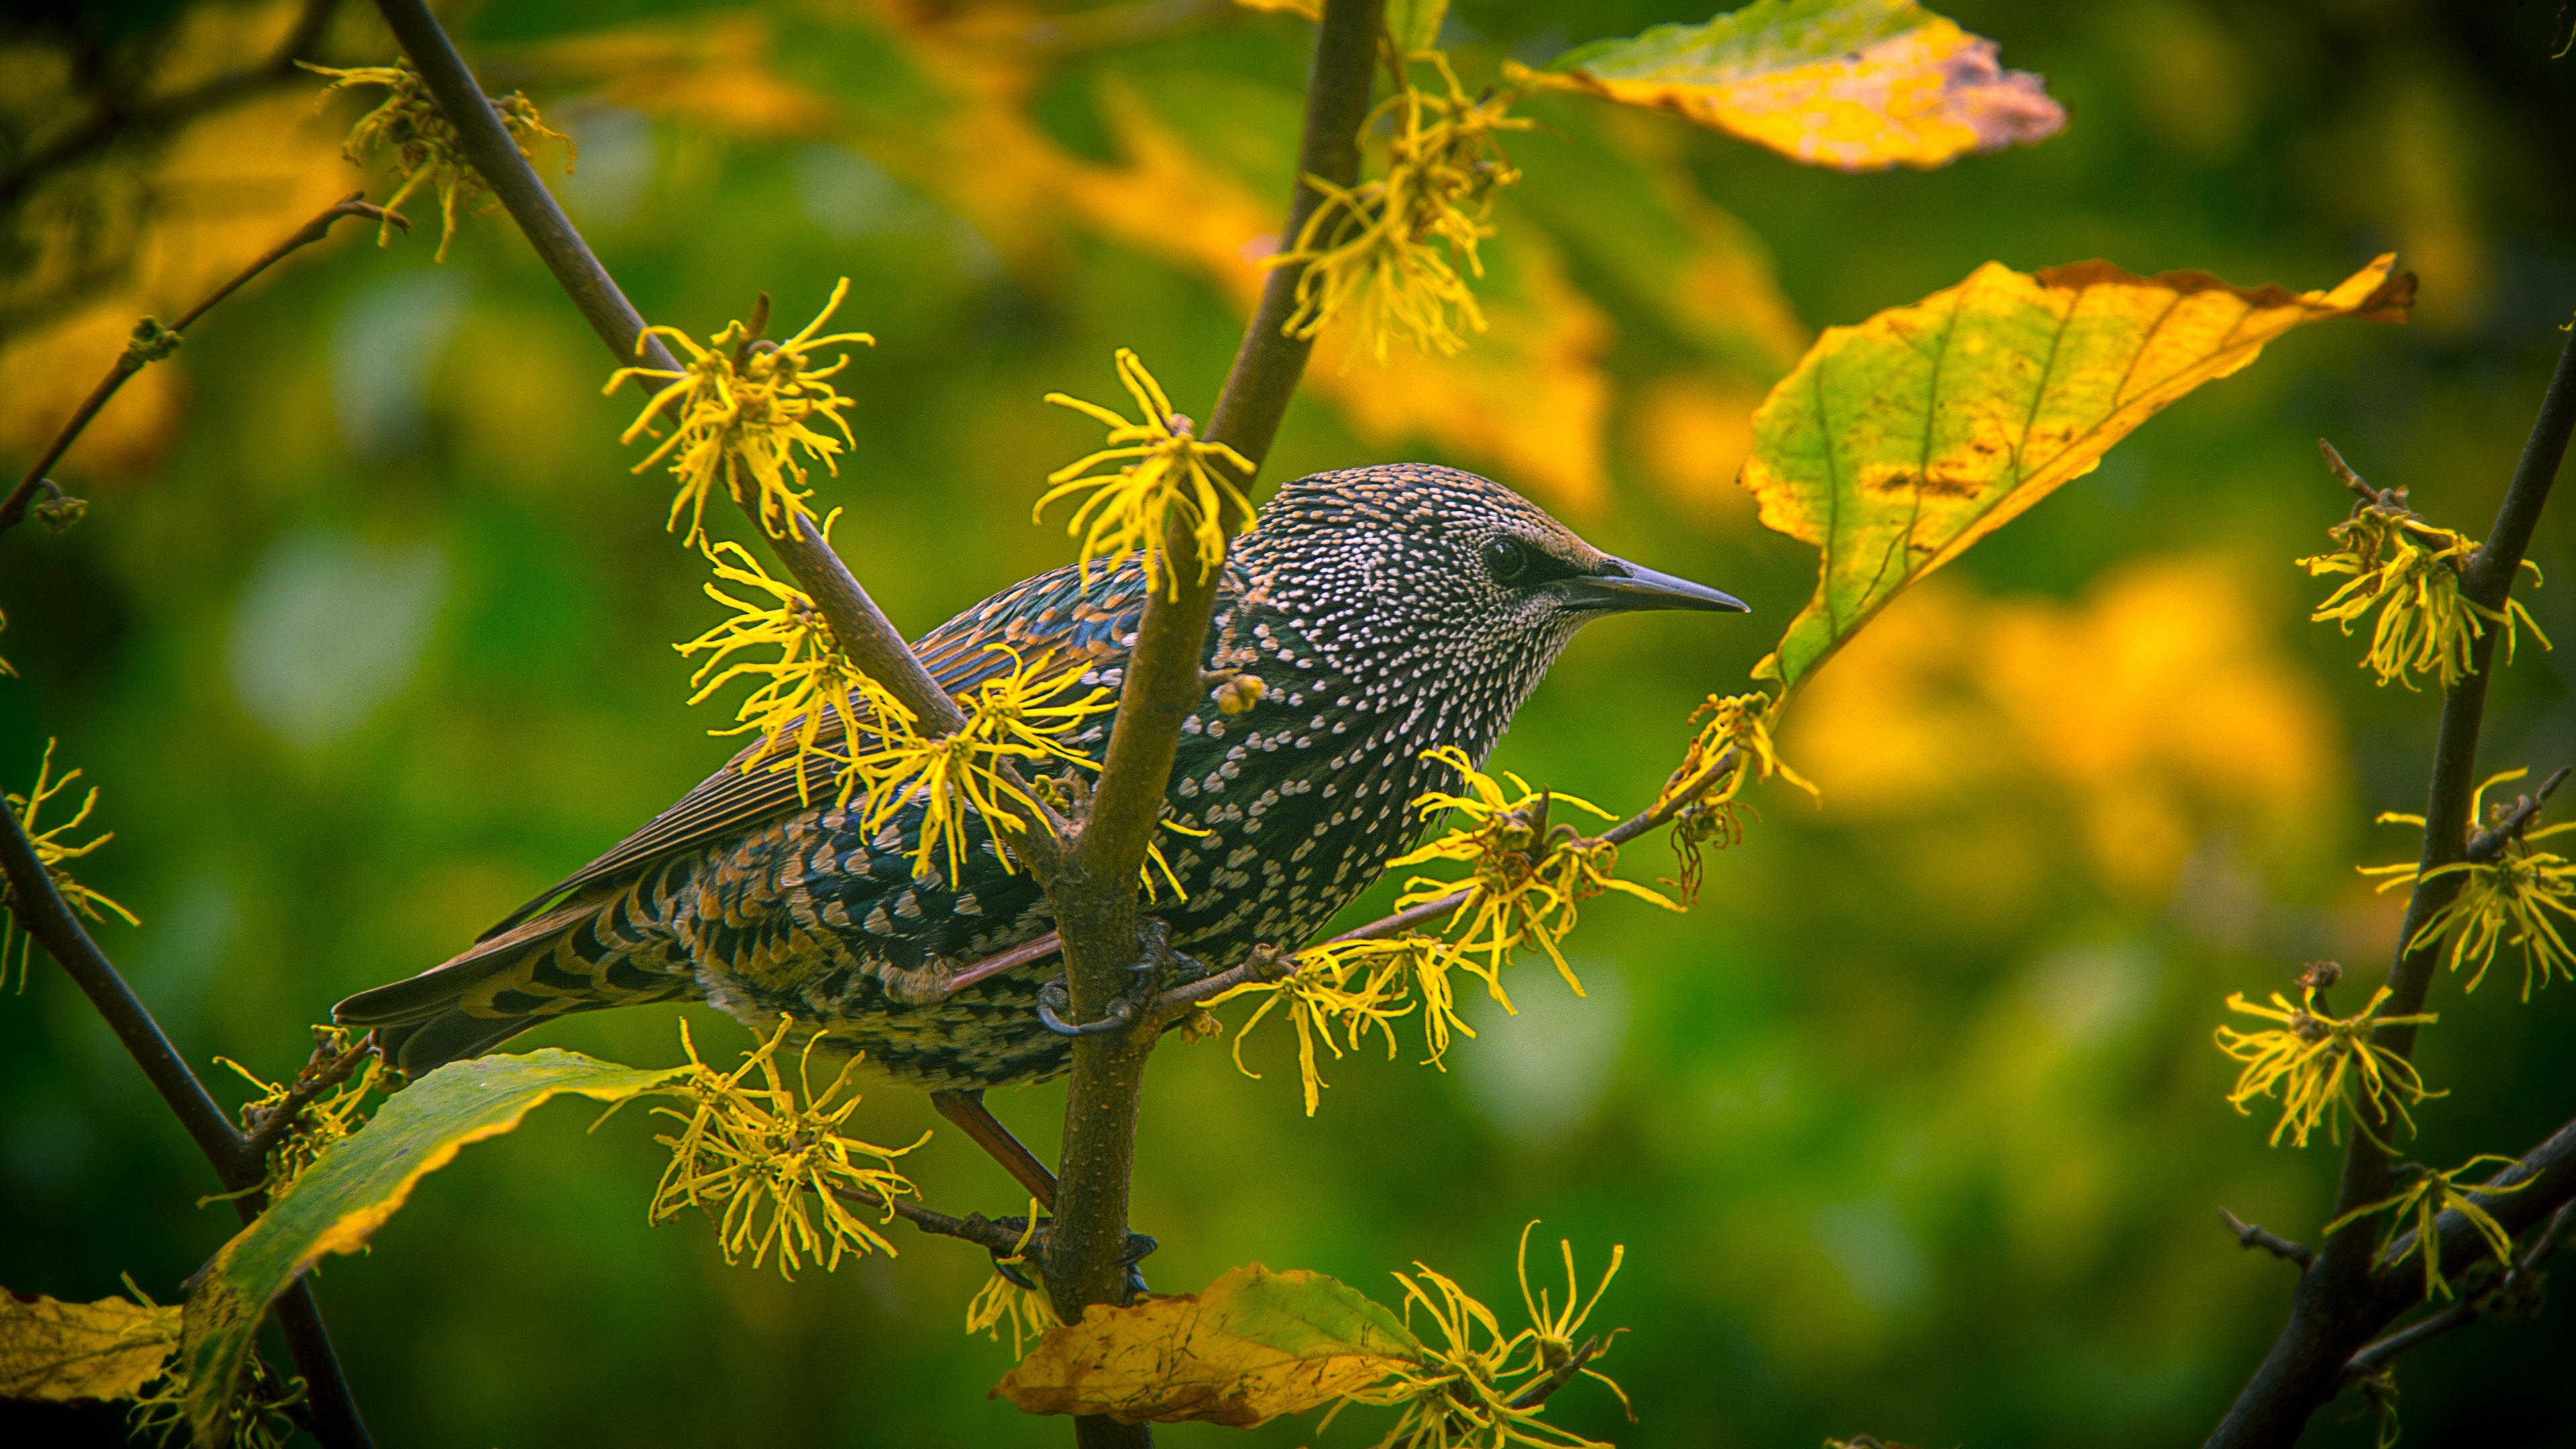
nature, outdoor, branch, bird, leaf, flower, looking, wildlife, wild, spring, green, jungle, insect, autumn, botany, butterfly, yellow, flora, fauna, birdwatching, macro photography, birdlife, perching bird, moths and butterflies